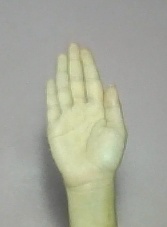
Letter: seen